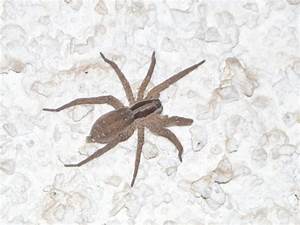
Label: ragno